Hollingdean

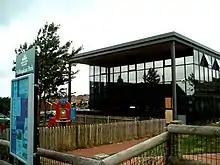
Hollingdean Children's Centre

To the north of Hollingdean is an oasis of undeveloped green space. At its centre is Hollingbury Castle or Hillfort. This Iron Age hillfort is a scheduled monument. Now all that remains are the ancient field patterns of ridges and dips. The ground is covered with thickets of gorse and are home to colourful birds such as green woodpecker, linnets and goldfinch. Additionally, rare birds can be seen in the area in spring and autumn on passage to-and-from their breeding grounds such as whinchat and redstart. The soil within and around the camp has a layer of superficial acidity, with sorrel, bent-grass and tormentil growing there. To the south of the Hillfort is the Hollingbury Golf Course.